Agshin Alizadeh

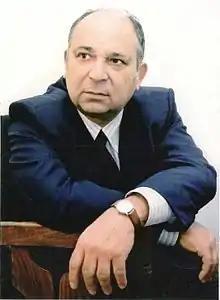

Agshin Aligulu Alizade (May 22, 1937 in Baku – May 3, 2014 in Baku) was a Soviet and Azerbaijani composer, People's Artist of the Azerbaijani SSR (1987).